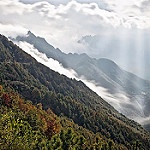
Label: mountain